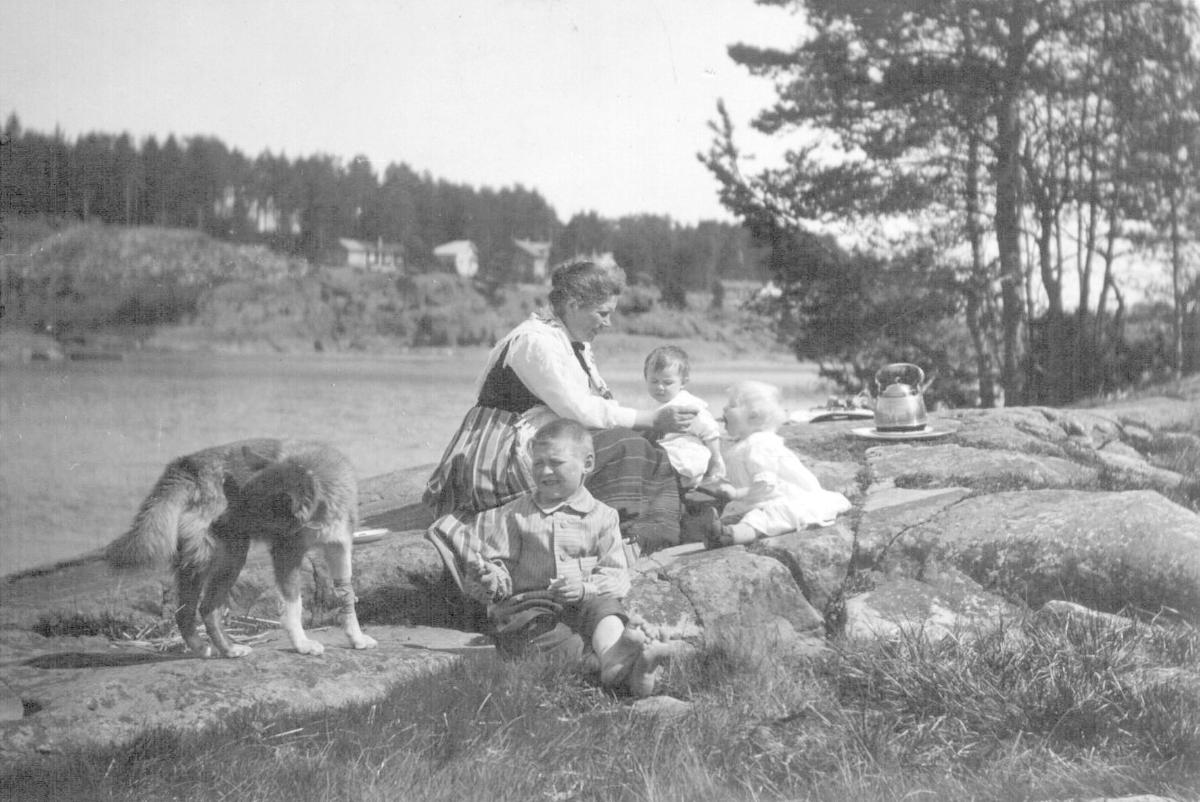
Ulkoilua rannalla helluntaina
sisällön kuvaus: Ulkoilua rannalla helluntaina. Nainen ruokkii lapsia kalliolla, vierellä kahvipannu ja koira jolla on jalka paketissa. mustavalkoinen
Ajankohta: kuvausaika 1914
Aiheet: perheet, pannut kahvipannut, lemmikkieläimet koira, ruokailu, vuodenajat kesä, perhe, saaristo, vaatteet, kansanpuvut